Germany–Suriname relations

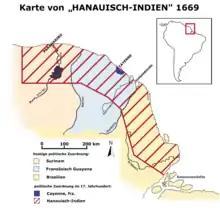
Map of the proposed colony of Hanau-India, 1669

In 1669, the Dutch West India Company and the County of Hanau signed a contract for the lease of an area of approximately 100,000 square kilometers between the Orinoco and Amazon rivers in Dutch Guiana. This area was intended to be many times larger than Hanau itself (at just under 1,400 square kilometers) in order to compensate for Hanau's financial difficulties through a positive trade balance with a colony. The contract granted extensive rights to the Dutch West India Company, including a transport monopoly with Hanauish-Indies. However, the funds to finance a project of this magnitude were lacking from the outset, as were people willing to colonize the huge area. The project ended in a financial fiasco for the County of Hanau. An attempt to sell it to King Charles II of England in 1672 failed, and the project finally collapsed with the outbreak of the Third Anglo-Dutch War that same year.